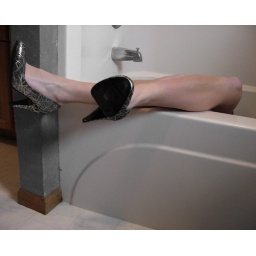
electrocuting shoe seduction that will cause any girl to weep... enjoy in pain!